Volkmann's contracture

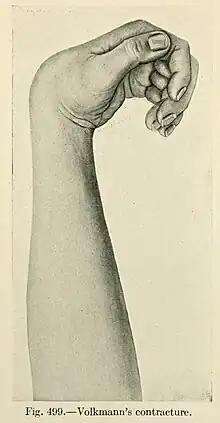

Volkmann's contracture is a permanent flexion contracture of the hand at the wrist, resulting in a claw-like deformity of the hand and fingers. Passive extension of fingers is restricted and painful.